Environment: lab
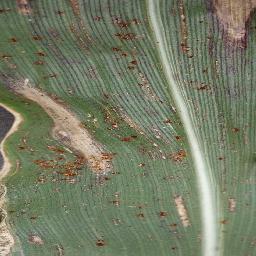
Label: northern_corn_leaf_blight